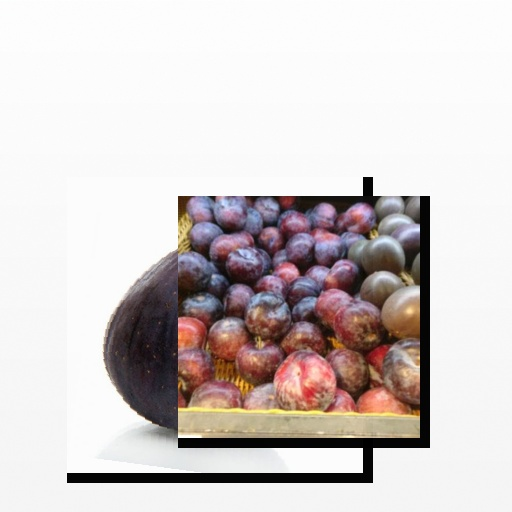
Food items: plum, fig